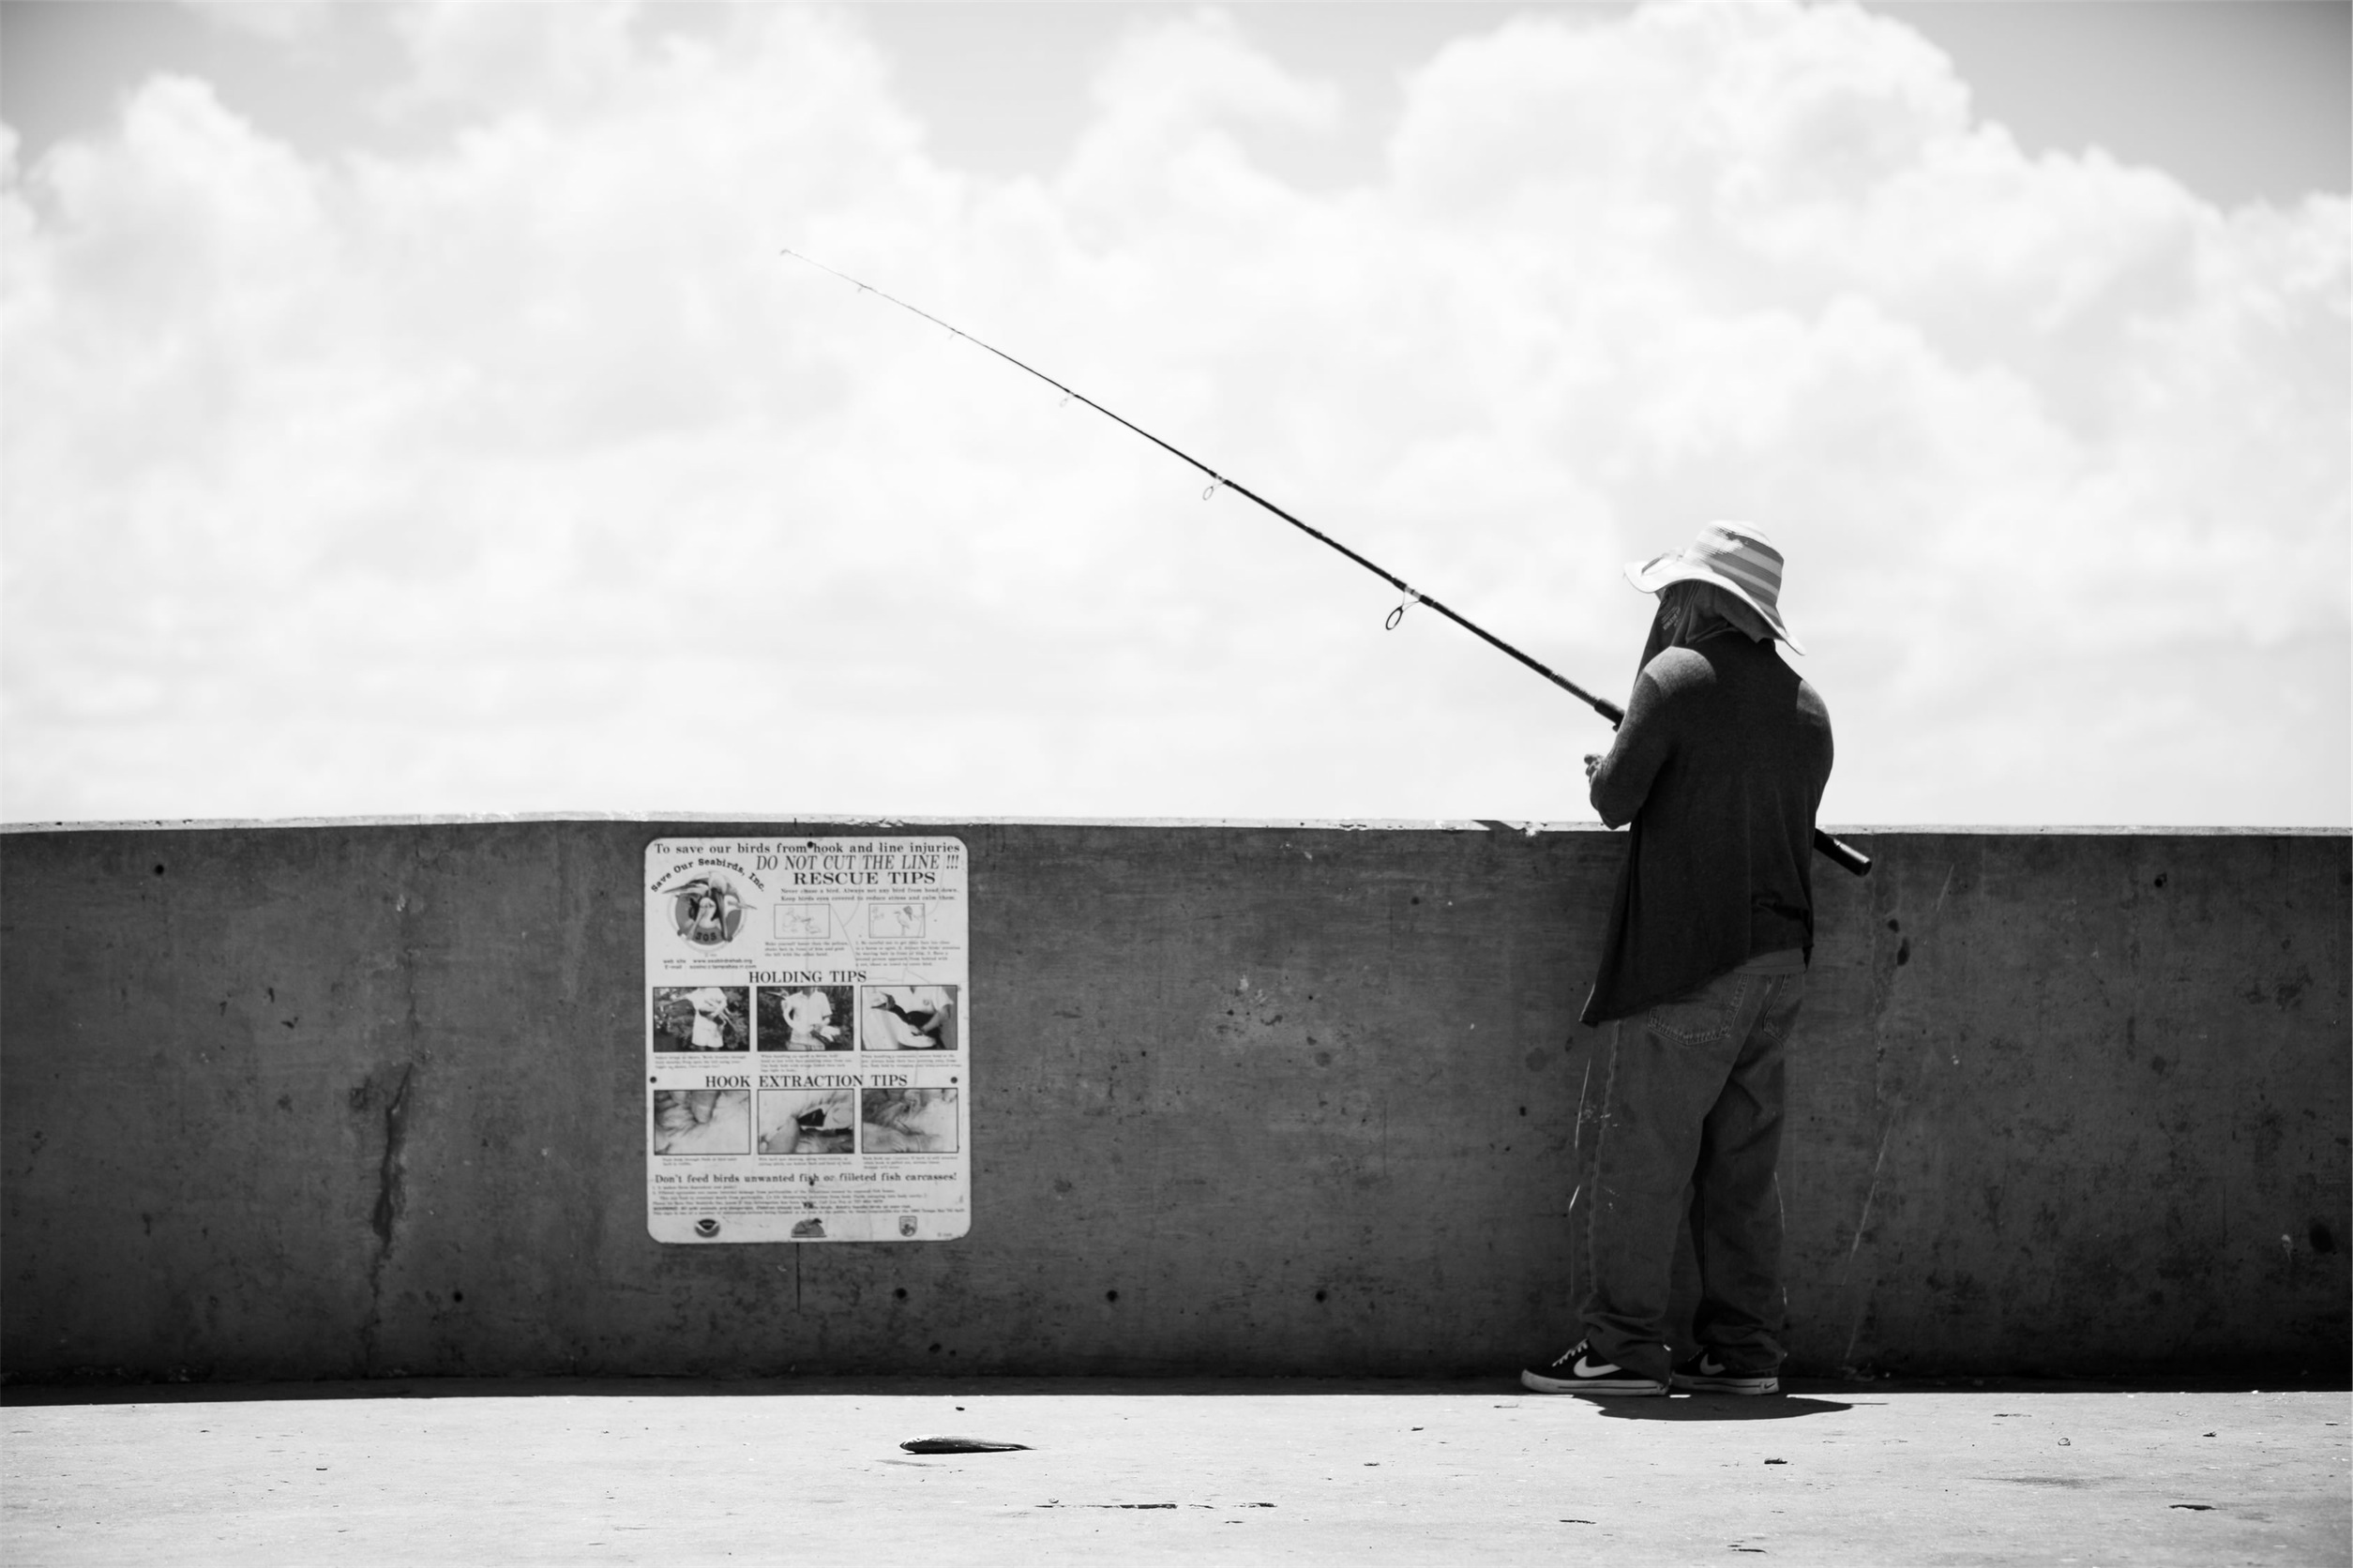
black and white, white, photography, pier, fishing, fisherman, black, monochrome, rod, photograph, shape, monochrome photography